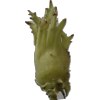
Label: peanut_shell_1x